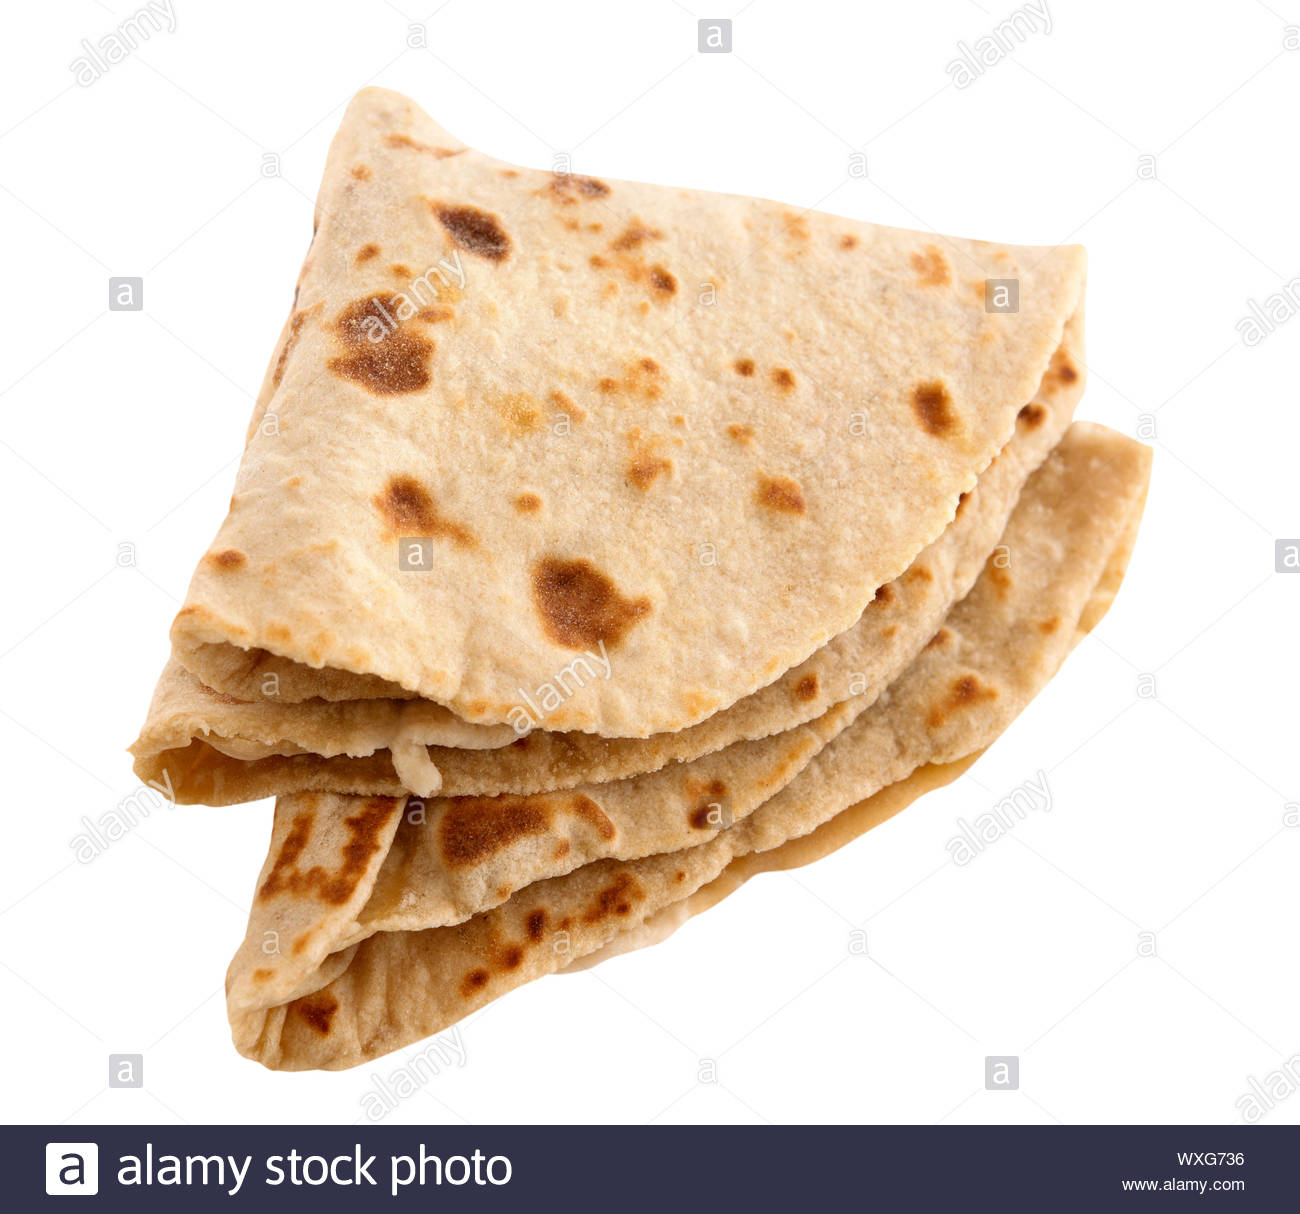
Dish: chapati